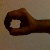
The image shows a hand gesture representing the number 0 in Indian Sign Language.